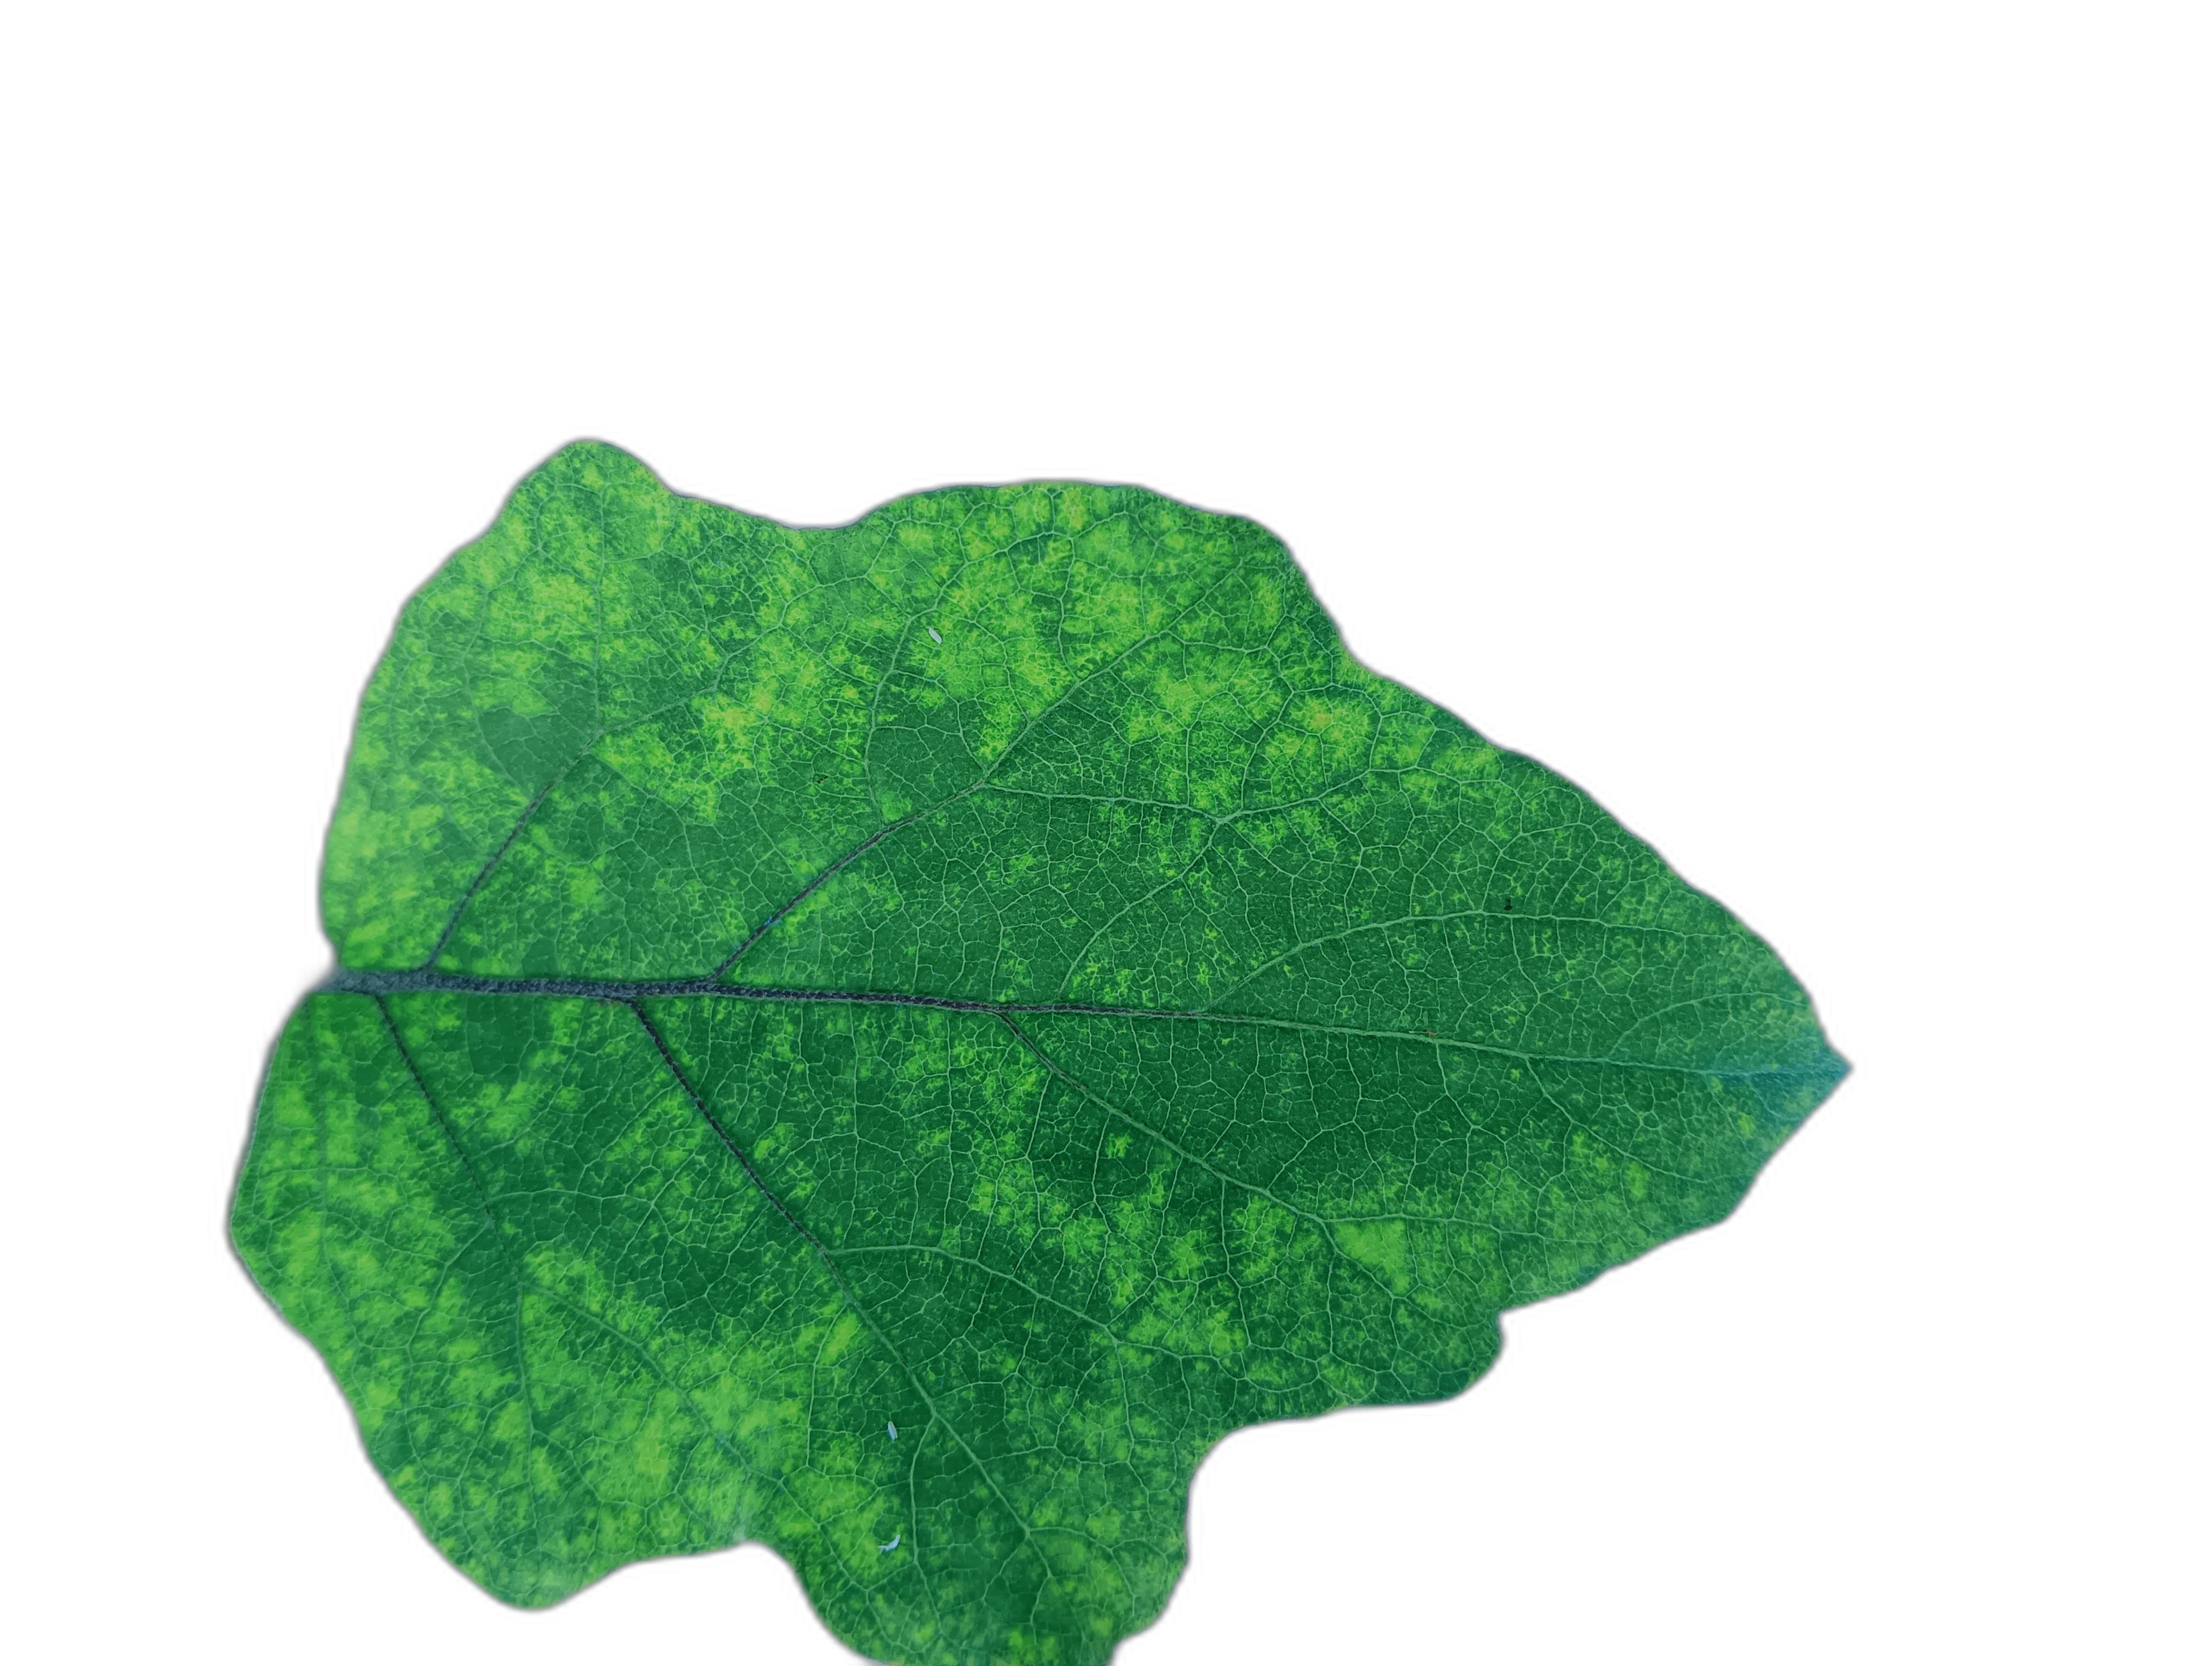
Label: Mosaic Virus Disease